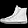
Label: Sneaker